Myocardial scarring

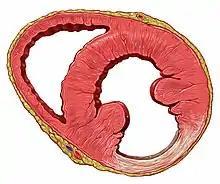
Inferior left ventricle wall scar, short axis echocardiography view

Myocardial scarring is the accumulation of fibrous tissue resulting after some form of trauma to the cardiac tissue. Fibrosis is the formation of excess tissue in replacement of necrotic or extensively damaged tissue. Fibrosis in the heart is often hard to detect because fibromas, scar tissue or small tumors formed in one cell line, are often formed. Because they are so small, they can be hard to detect by methods such as magnetic resonance imaging. A cell line is a path of fibrosis that follow only a line of cells.